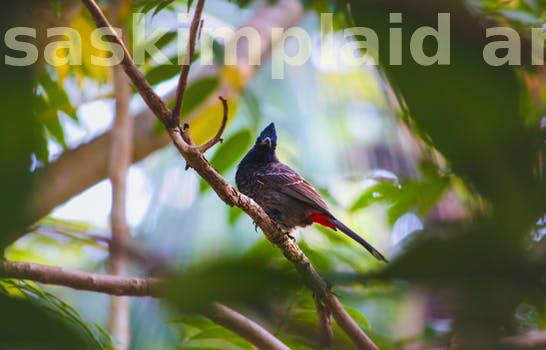
Label: Watermark